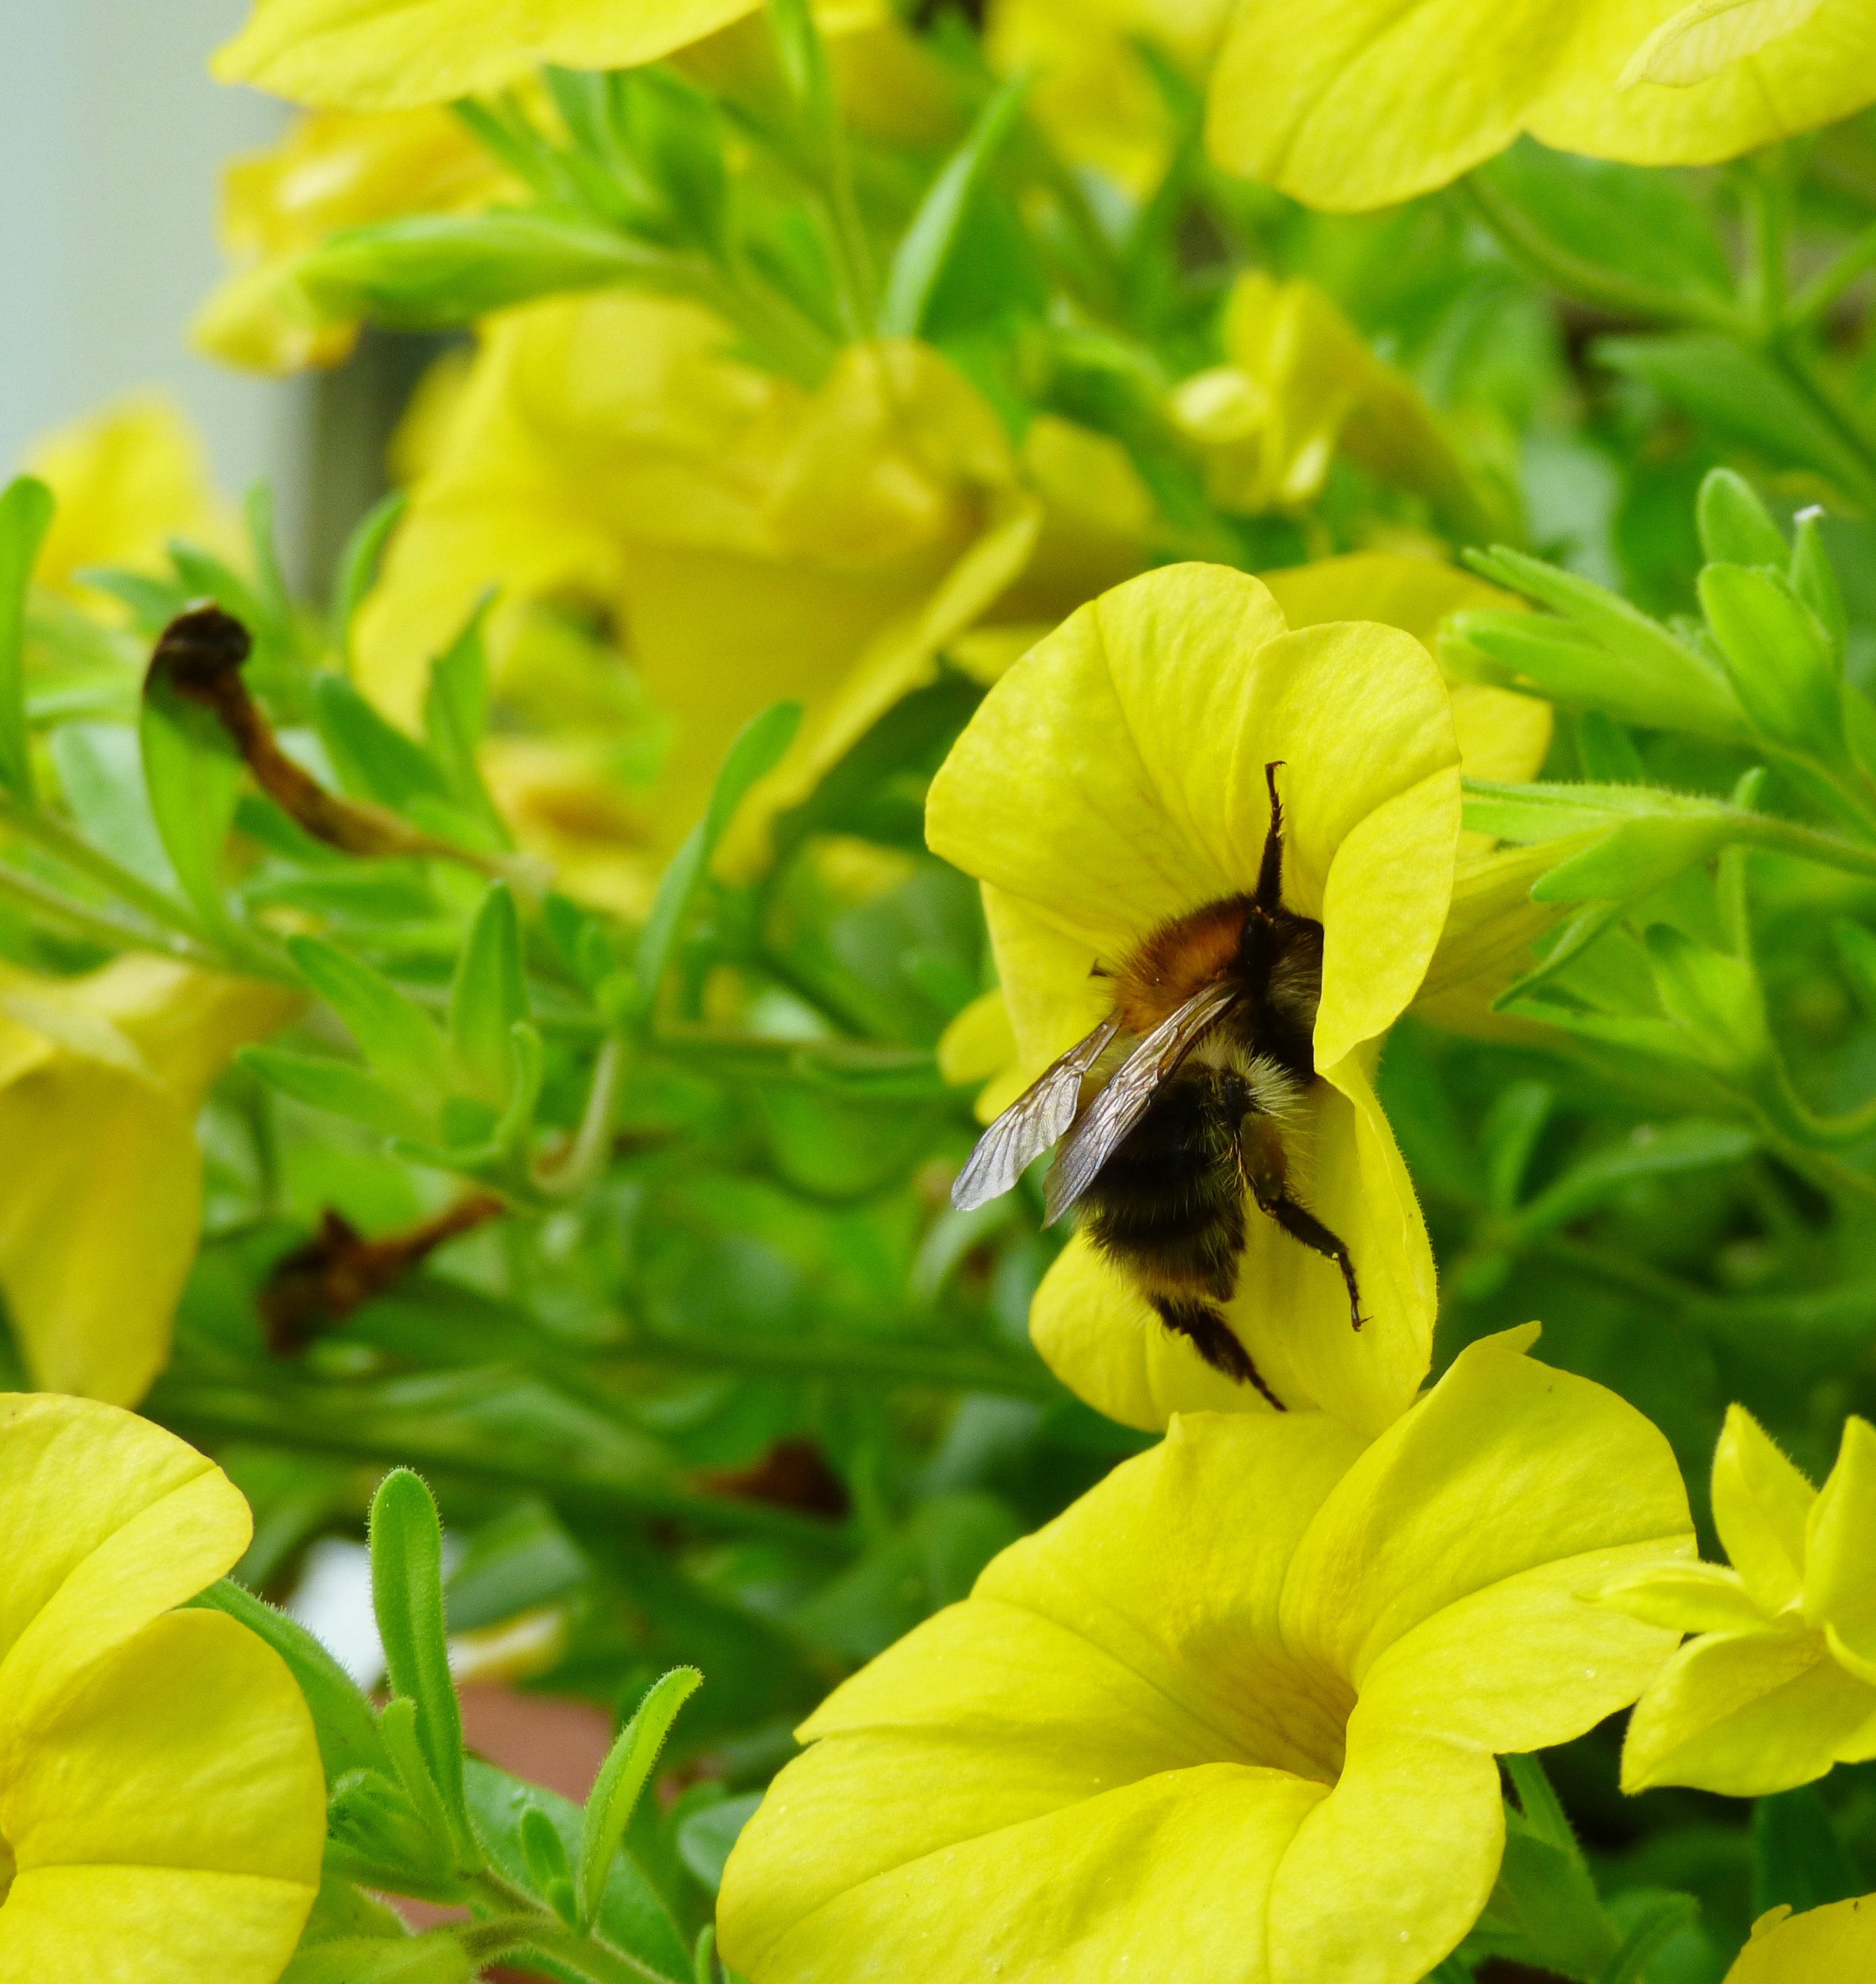
nature, plant, flower, insect, bug, yellow, flora, invertebrate, wildflower, bee, bumblebee, nectar, flowering plant, honey bee, pollinator, land plant, violet family, membrane winged insect